Europe

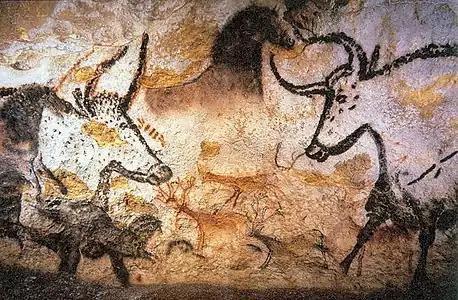
Paleolithic cave paintings from Lascaux in France ( 15,000 BCE)

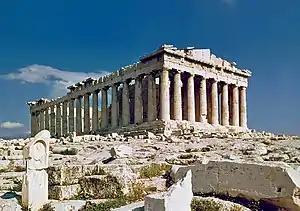
The Parthenon in Athens (432 BCE)

During the 2.5 million years of the Pleistocene, numerous cold phases called glacials (Quaternary ice age), or significant advances of continental ice sheets, in Europe and North America, occurred at intervals of approximately 40,000 to 100,000 years. The long glacial periods were separated by more temperate and shorter interglacials which lasted about 10,000–15,000 years. The last cold episode of the last glacial period ended about 10,000 years ago. Earth is currently in an interglacial period of the Quaternary, called the Holocene.